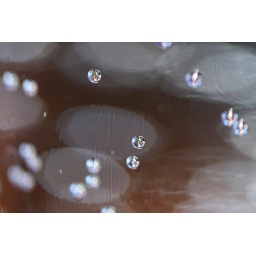
Bubbles in a glass of water left out overnight.